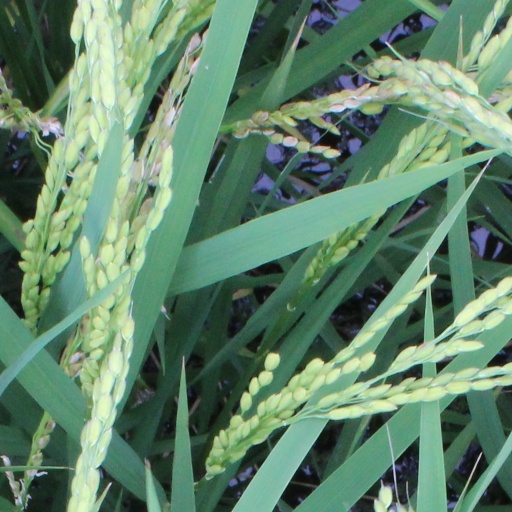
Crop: rice